William Gibson

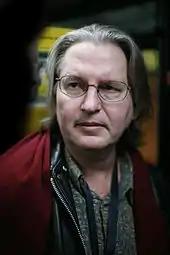
Bruce Sterling, co-author with Gibson of the short story "Red Star, Winter Orbit" (1983) and the 1990 steampunk novel "The Difference Engine"

Three of the stories that later appeared in "Burning Chrome" were written in collaboration with other authors: "The Belonging Kind" (1981) with John Shirley, "Red Star, Winter Orbit" (1983) with Sterling, and "Dogfight" (1985) with Michael Swanwick. Gibson had previously written the foreword to Shirley's 1980 novel "City Come A-walkin" and the pair's collaboration continued when Gibson wrote the introduction to Shirley's short story collection "Heatseeker" (1989). Shirley convinced Gibson to write a story for the television series "Max Headroom" for which Shirley had written several scripts, but the network canceled the series.